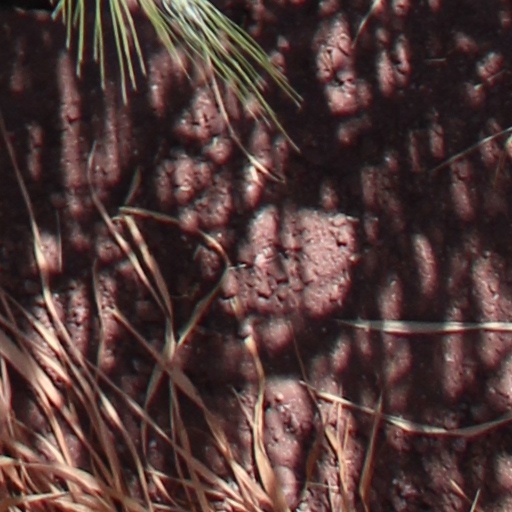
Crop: wheat